Jefferson, North Carolina

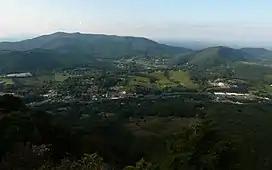
Aerial view of Jefferson

According to the United States Census Bureau, the town has a total area of , of which , or 0.20%, is water. The New River, which is part of the Ohio River watershed and one of the oldest and most scenic rivers in the eastern United States, flows through the town.